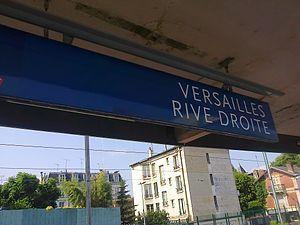
La gare de Versailles-Rive-Droite est une gare ferroviaire française terminus de la ligne de Paris-Saint-Lazare à Versailles-Rive-Droite, située dans le quartier Notre-Dame de la commune de Versailles.